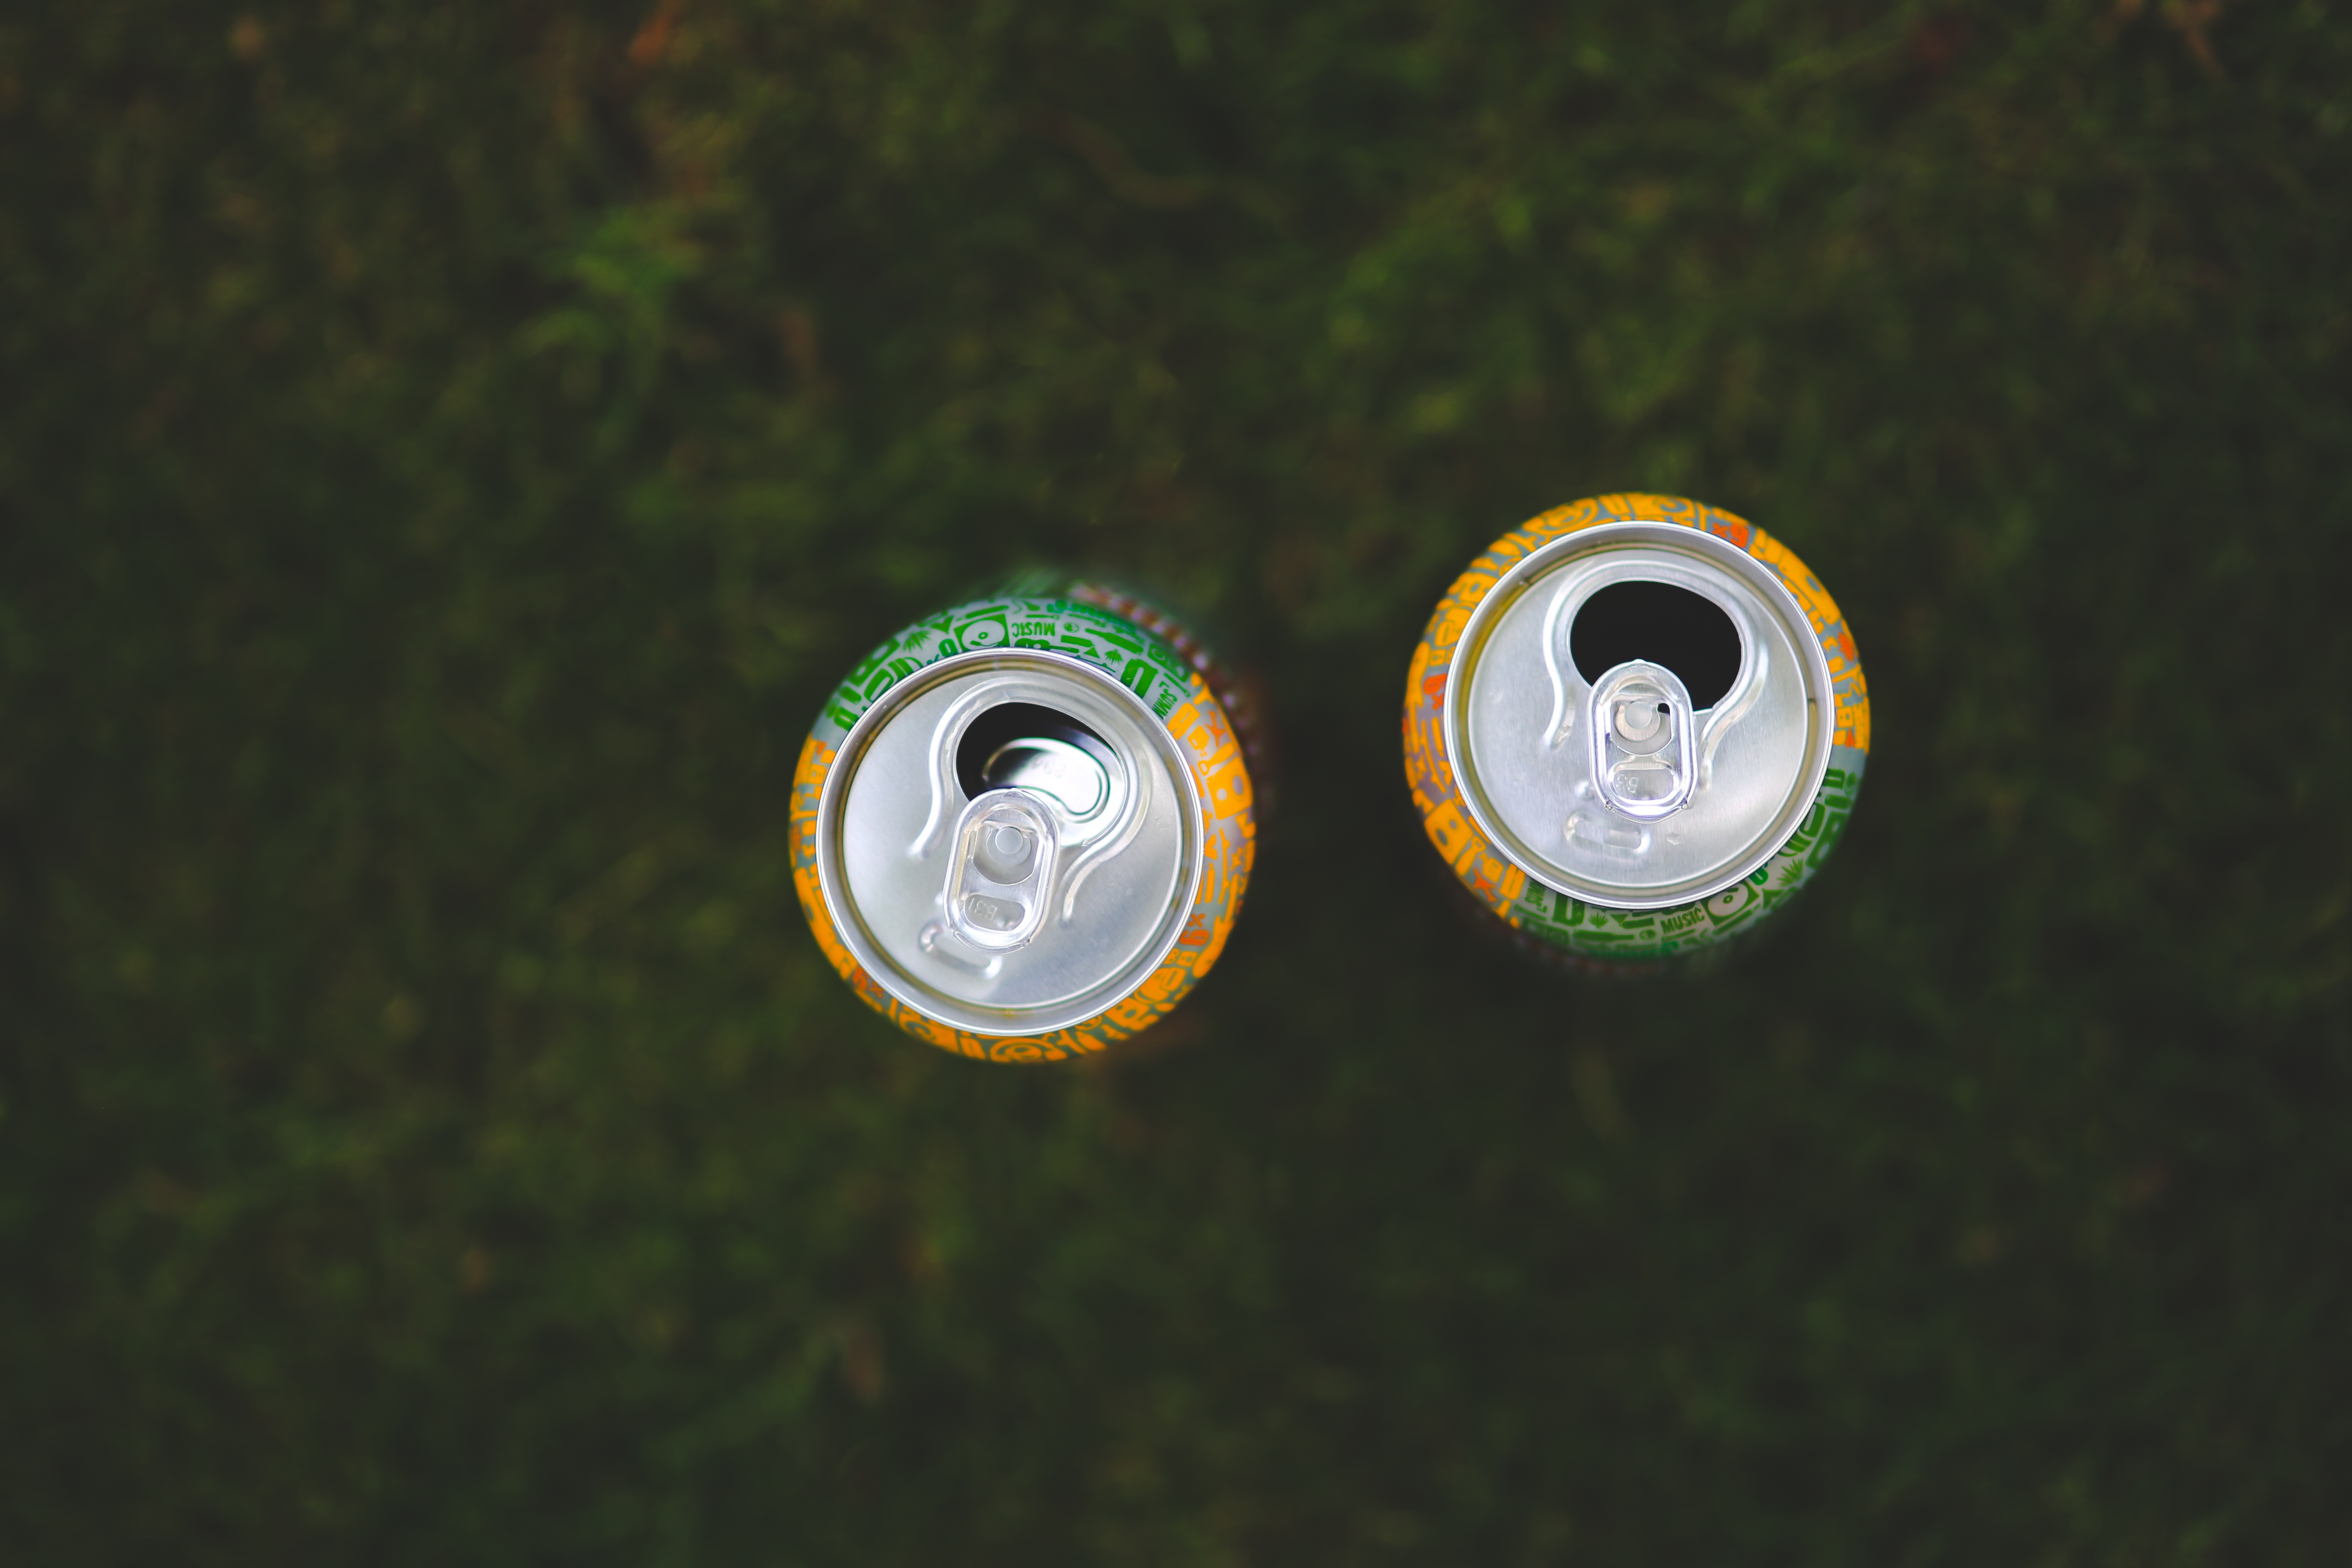
grass, light, wheel, green, drink, two, yellow, circle, close up, drinking, cans, macro photography, chillout, computer wallpaper, day off